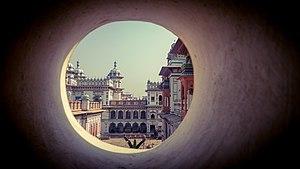
Le Janaki Mandir est un temple hindou dédié à la déesse Sītā qui est situé au cœur de la ville de Janakpur au Népal.